Teo San Jose

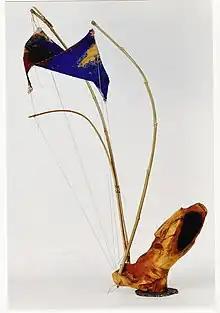
Carved wood, bamboo and raw pigments fabric sculpture.

An exhibition in Denia, Alicante (Spain) of work done there, where he has been living for the last ten years. In this exhibition the "M.Y.S. series, Movement and Solidity", made completely in steel where color appears for the first time, together with the series "Woman" and "Tensions" made in carved wood and bronze or with tree branches and natural strings.